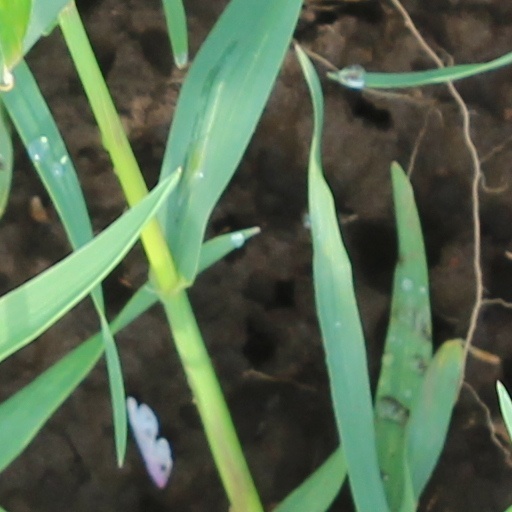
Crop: wheat